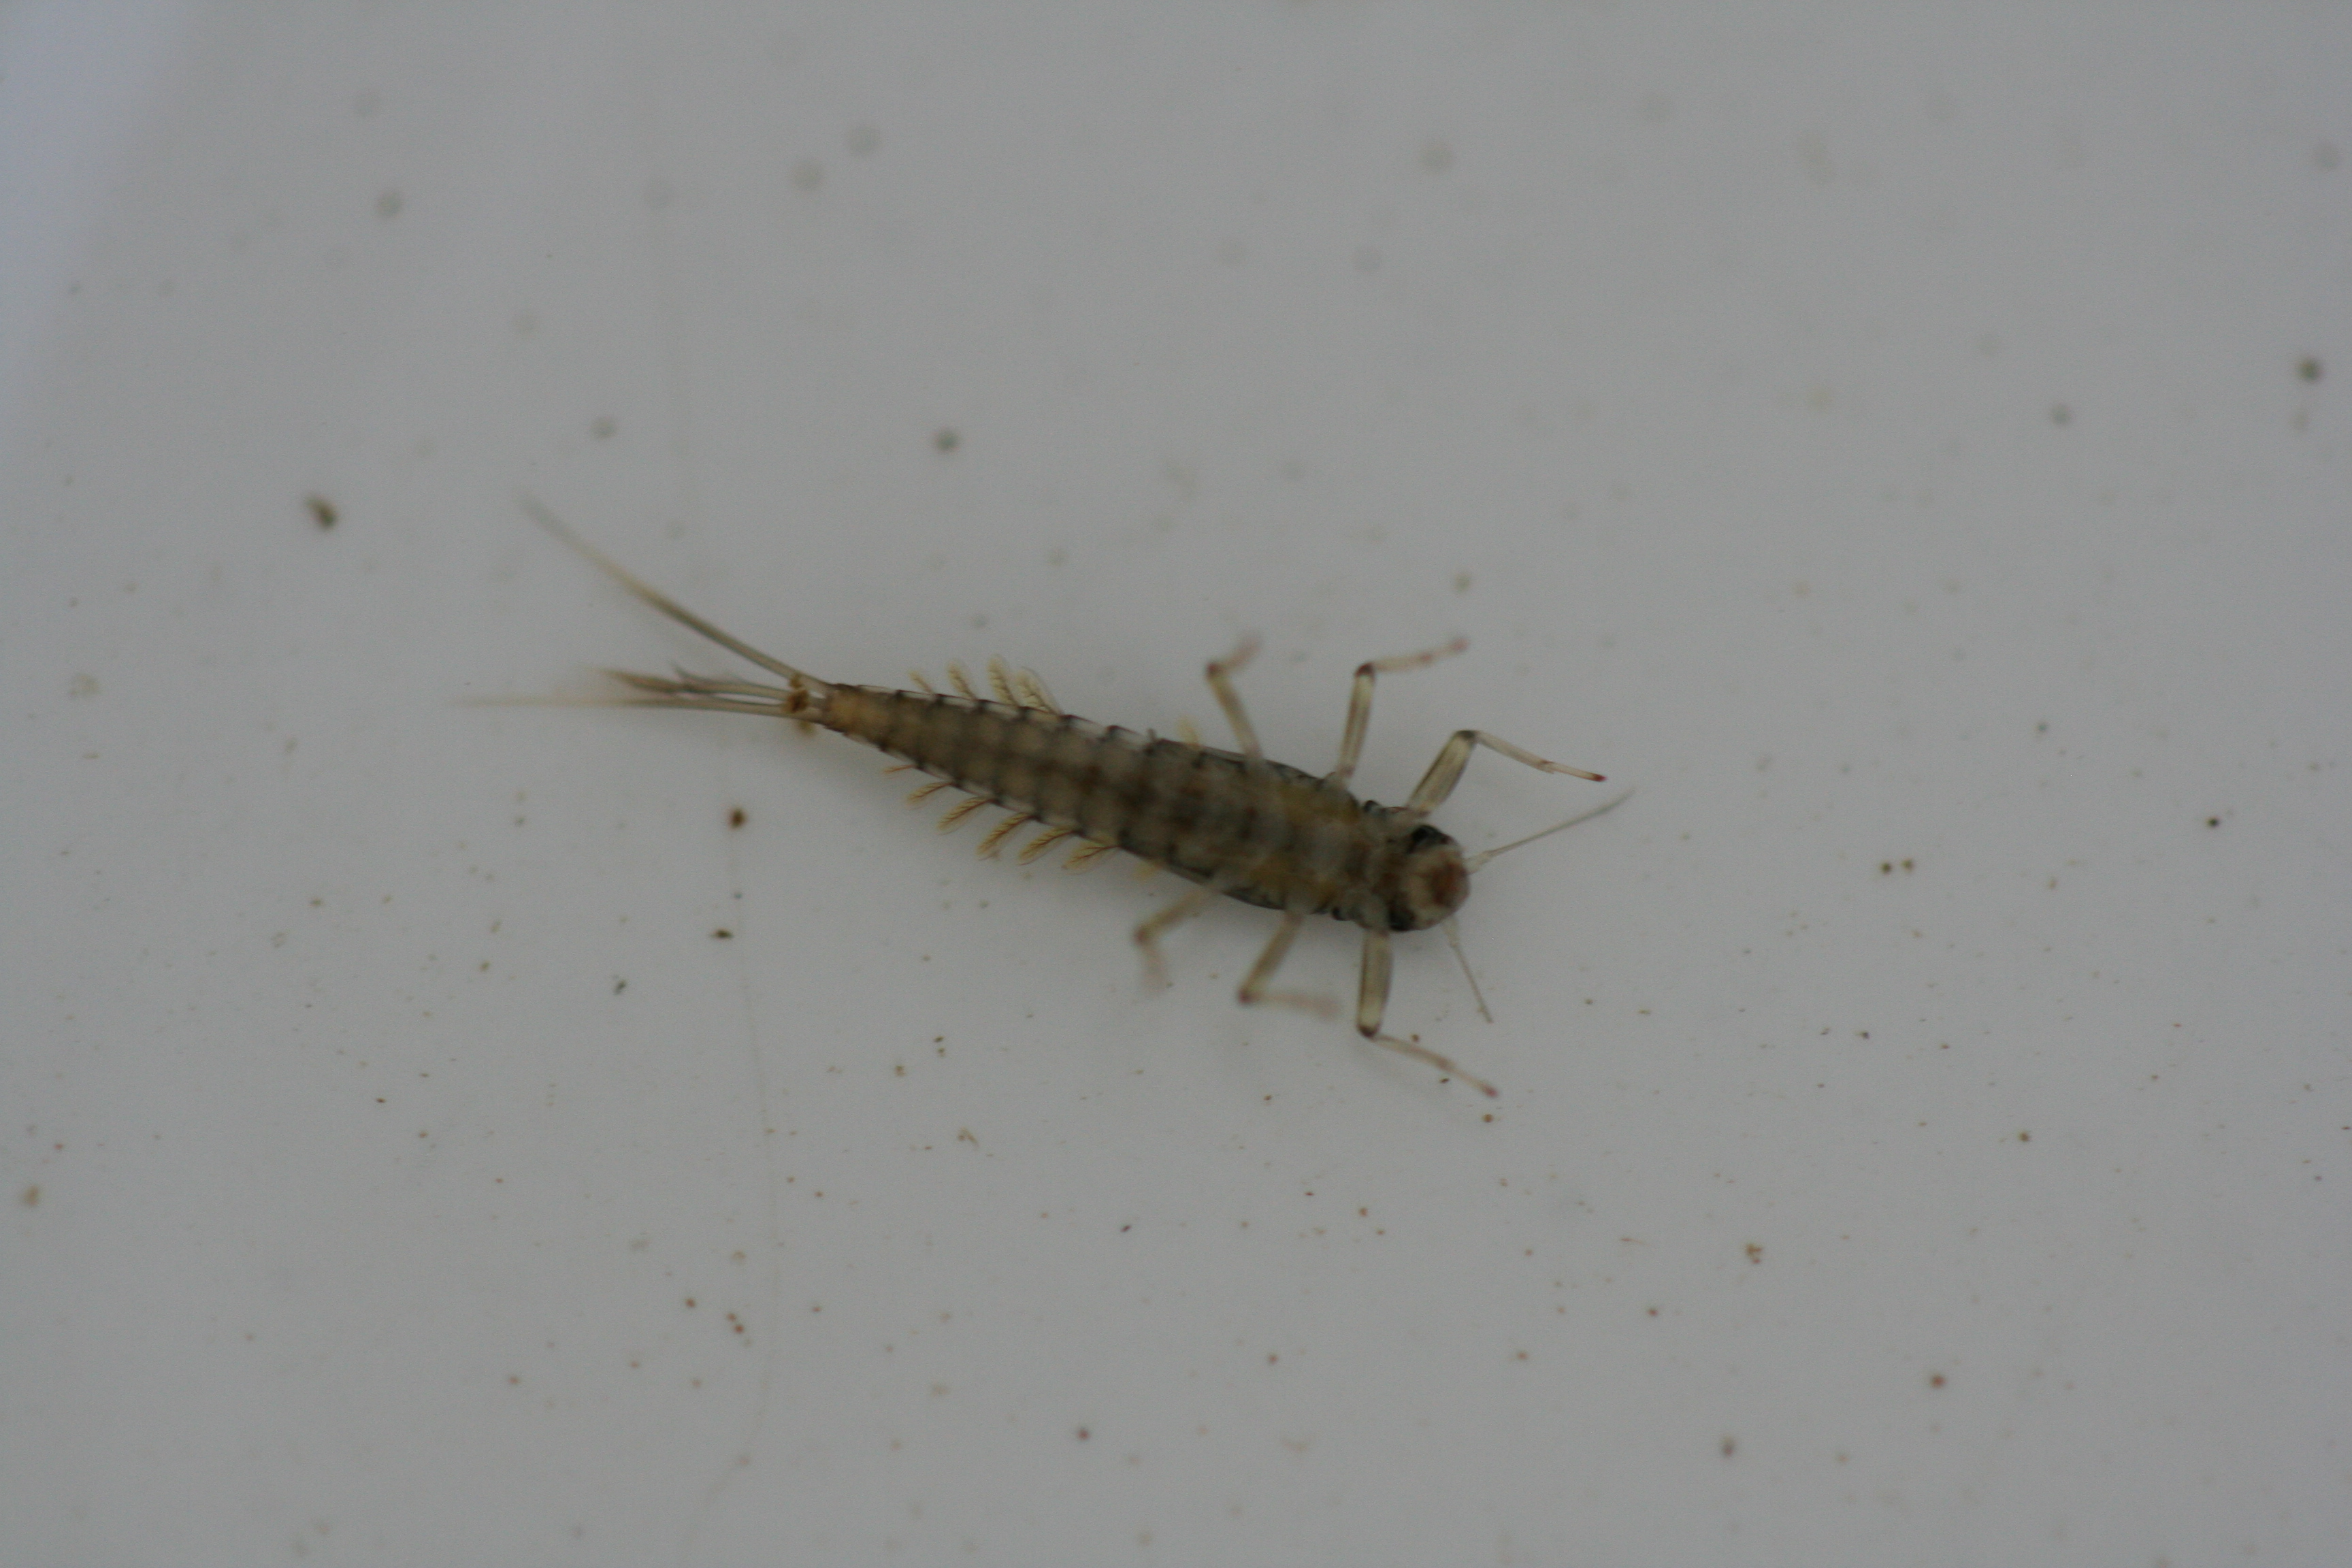
Macroinvertebrate group: minnow_mayflies